John Stevens (Tennessee politician)

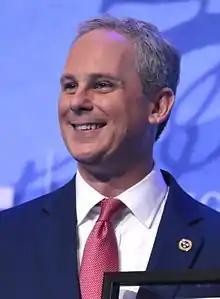
Stevens in 2017

John Stevens (born October 18, 1973) is an American politician who serves in the Tennessee Senate from the 24th district as a member of the Republican Party.